Stewart Spiers

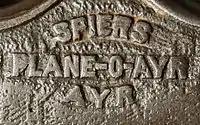
The Plane-O-Ayr mark on the lever cap of a Spiers jointer plane

It is not known whether Stewart Spiers won any awards at world's fairs. However, it is said that as a young man he attended the Great Exhibition in London in 1851.